Batmobile

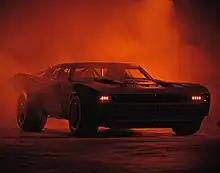
The Batmobile as it appears in "The Batman" (2022), photographed by Ash Thorp.

In "The Dark Knight" (2008), the Tumbler returns and appears twice in the movie: where Batman captures the Scarecrow, and in a chase where it is damaged by an RPG fired by the Joker in an attempt to kill Harvey Dent. This causes the Tumbler to crash and Batman to eject from it in the Batpod (a motorcycle formed by the front wheels and struts of the Tumbler) as part of a self-destruct sequence that sees the remainder of the vehicle explode. The Tumbler is also seen in the trailers in a deleted scene, exiting the improvised Batcave.